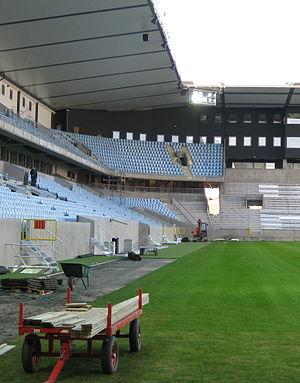
Le Swedbank Stadion est un stade de football inauguré en 2009 à Malmö, dans le quartier du Stade, entre la Rue du Stade et le vieux Malmö Stadion. Ce stade a accueilli la finale du championnat d'Europe Espoir 2009 entre l'Allemagne et l'Angleterre le 29 juin 2009.